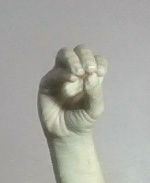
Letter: ha